MV Norland

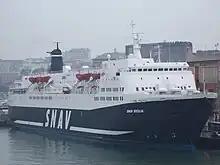
SNAV Sicilia

In 2002, the "Norland" was sold to SNAV as the "SNAV Sicilia" for service between Naples and Palermo.